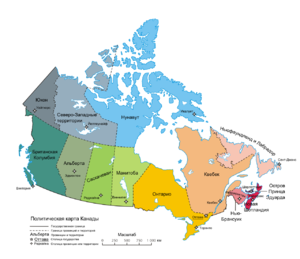
La carte politique du Canada en russe.